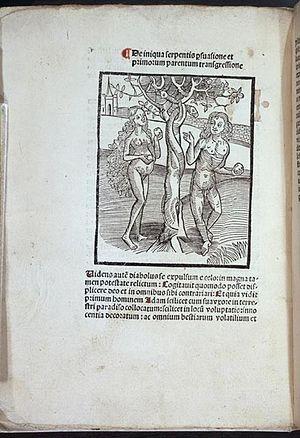
Michael Furter, né au XVᵉ siècle et mort en 1516 ou 1517 à Bâle, dit parfois en français Michel Furter, est un imprimeur d'incunables, relieur et comptable de langue allemande de la seconde moitié du XVᵉ siècle, établi à Bâle, dont les éditions sont très recherchées par les bibliophiles.